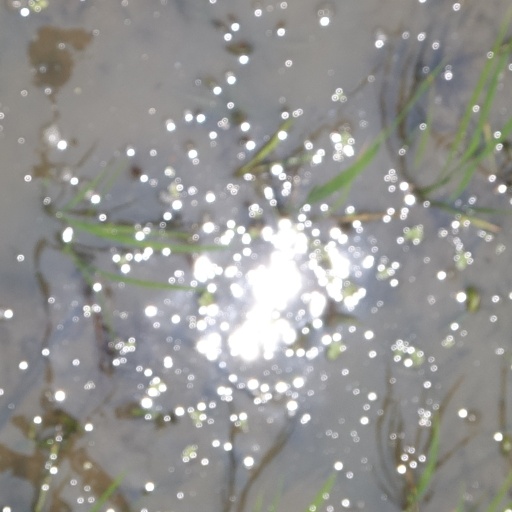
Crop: rice